Jagdgeschwader III

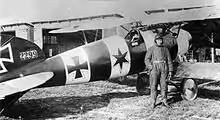
Bruno Loerzer and his Albatros D.V

From 12 to 15 March 1918, the four squadrons of the new wing moved forward to support 17th Armee when the attack began. Nine additional jastas had also been moved there. Hangar tents were not erected for airplanes; the machines were hidden in farm buildings to prevent observation by enemy reconnaissance craft. Flying was kept to a bare minimum, as JG III husbanded its resources while awaiting the upcoming offensive.